Haddington line

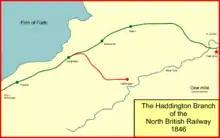
The Haddington branch line

As early as 1825 the notion of a railway network covering much of central Scotland was being formed, but the cost of forming the line, and the limitations of the technology of the time, resulted in the scheme being shelved. In March 1836 a prospectus for a proposed "Edinburgh, Haddington and Dunbar Railway" was issued. The promoters had examined alternative routes to reach Dunbar; a coastal route (close to the present-day main line) was far easier to construct and operate, but the Garleton Hills lay between the coast and Haddington. Routing through the town generated more traffic, but it involved much more complex engineering, and would involve steep gradients that were challenging to the motive power of the period.